Up Out My Face

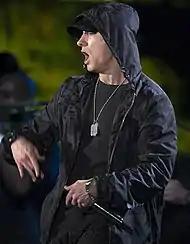
A man looking to his right with his mouth open

Brian Mansfield speculated that Carey was addressing Eminem in the lyrics, with whom she has had a longstanding feud. Carey has reportedly been romantically linked with several male celebrities during the course of her career, some of which she has openly spoken about and acknowledged, while others she has denied dating. Eminem has claimed on multiple occasions that he dated Carey, but Carey has always firmly denied that she knew him on a romantic level. In 2001, Carey contacted Eminem to discuss the possibility of writing a song together for inclusion on Carey's ninth studio album "Charmbracelet" (2002), and they reportedly started dating soon after.